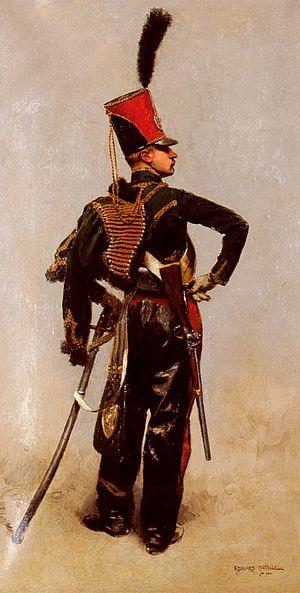
Le 7ᵉ régiment de hussards, est une unité de cavalerie de l'armée française, créé sous la Révolution à partir des hussards de Lamothe également connu sous l'appellation de troupes légères de Lamothe où légion Lamothe du nom de son colonel Lamothe.